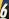
Number: 6